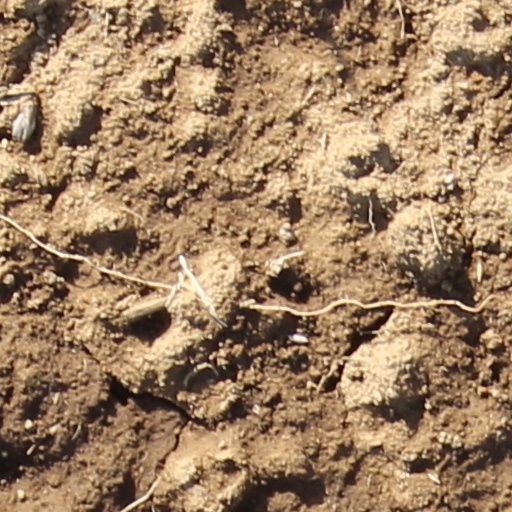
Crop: wheat